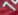
Number: 7